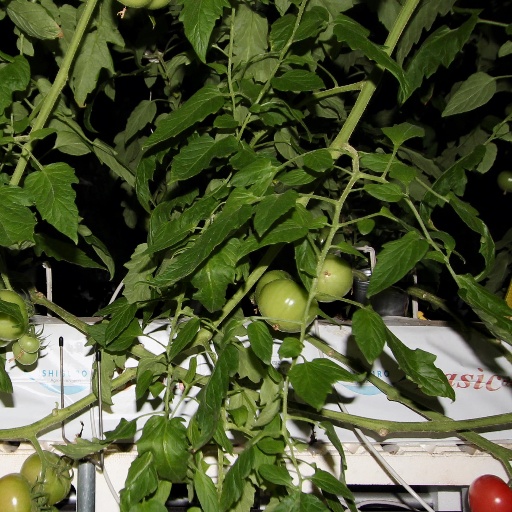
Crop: tomato